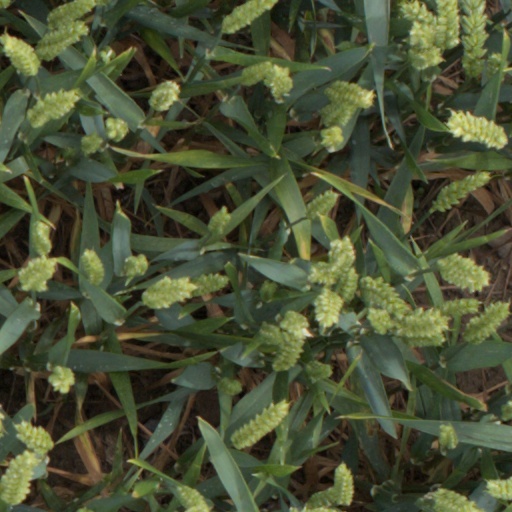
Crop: wheat